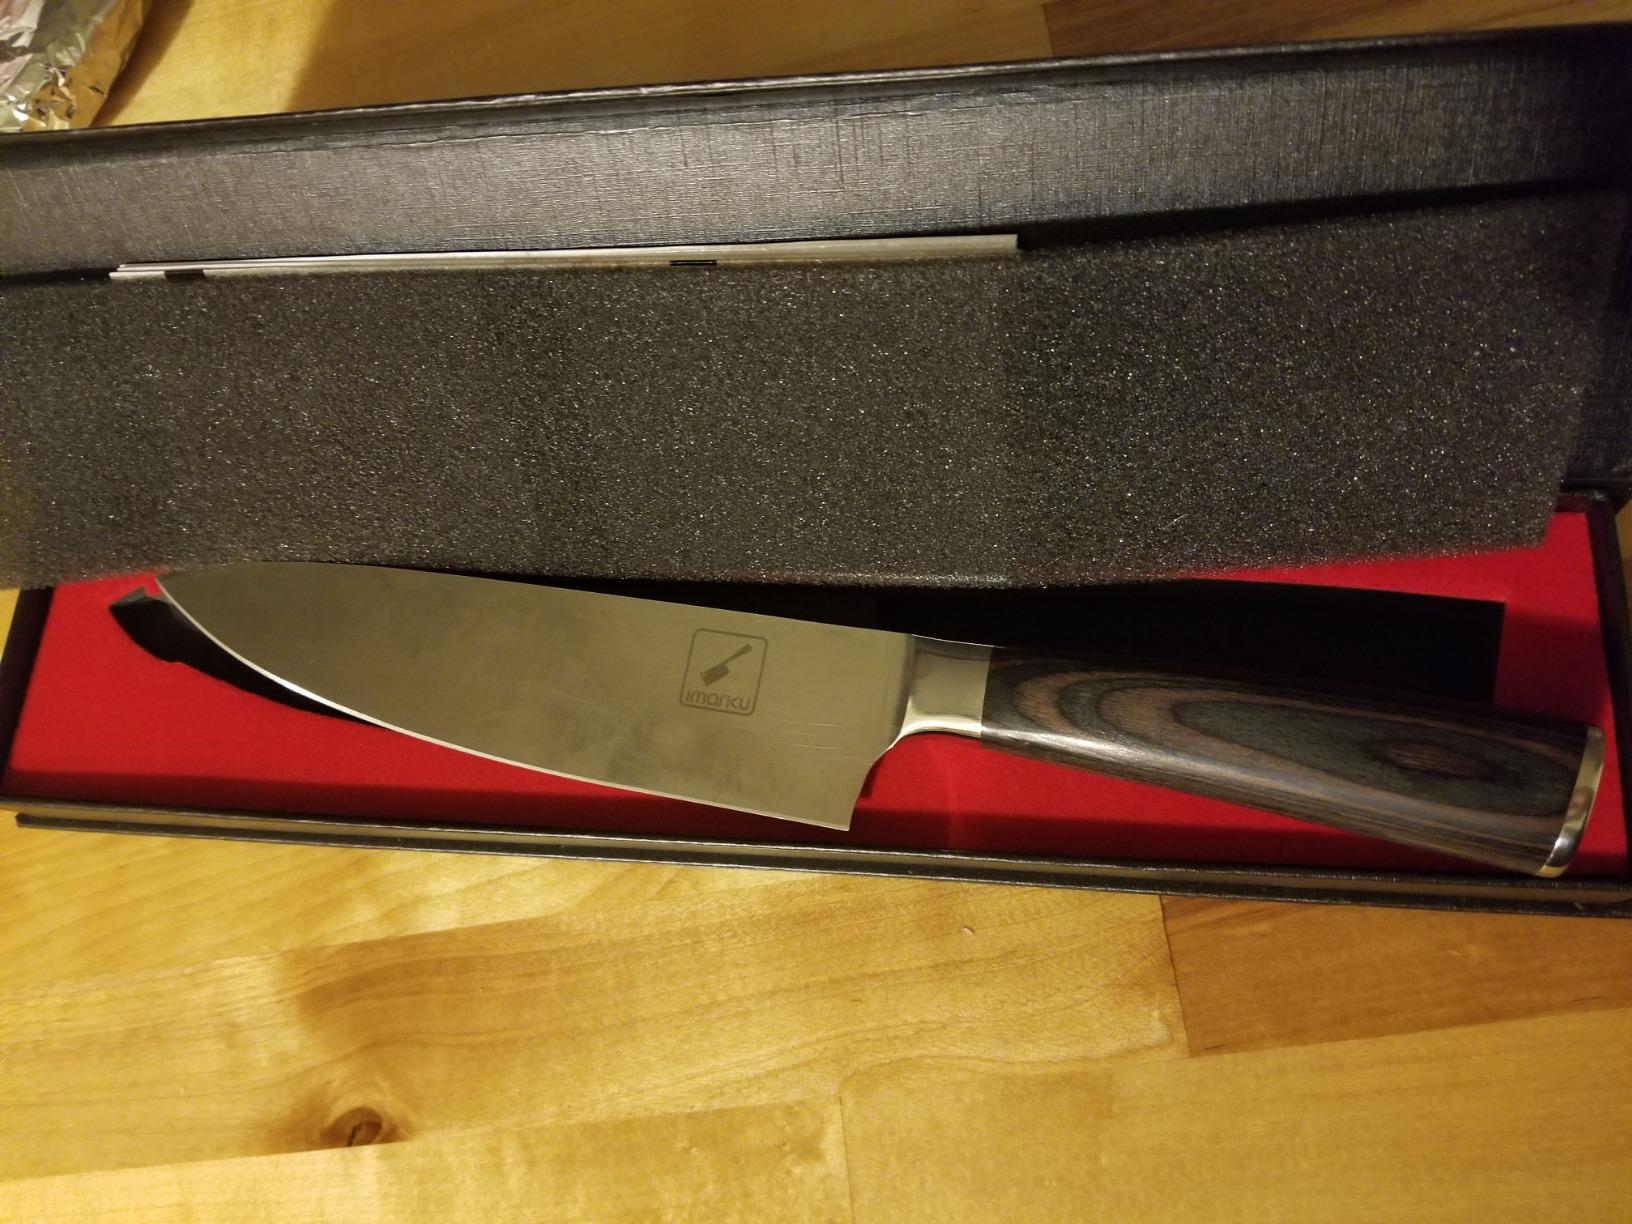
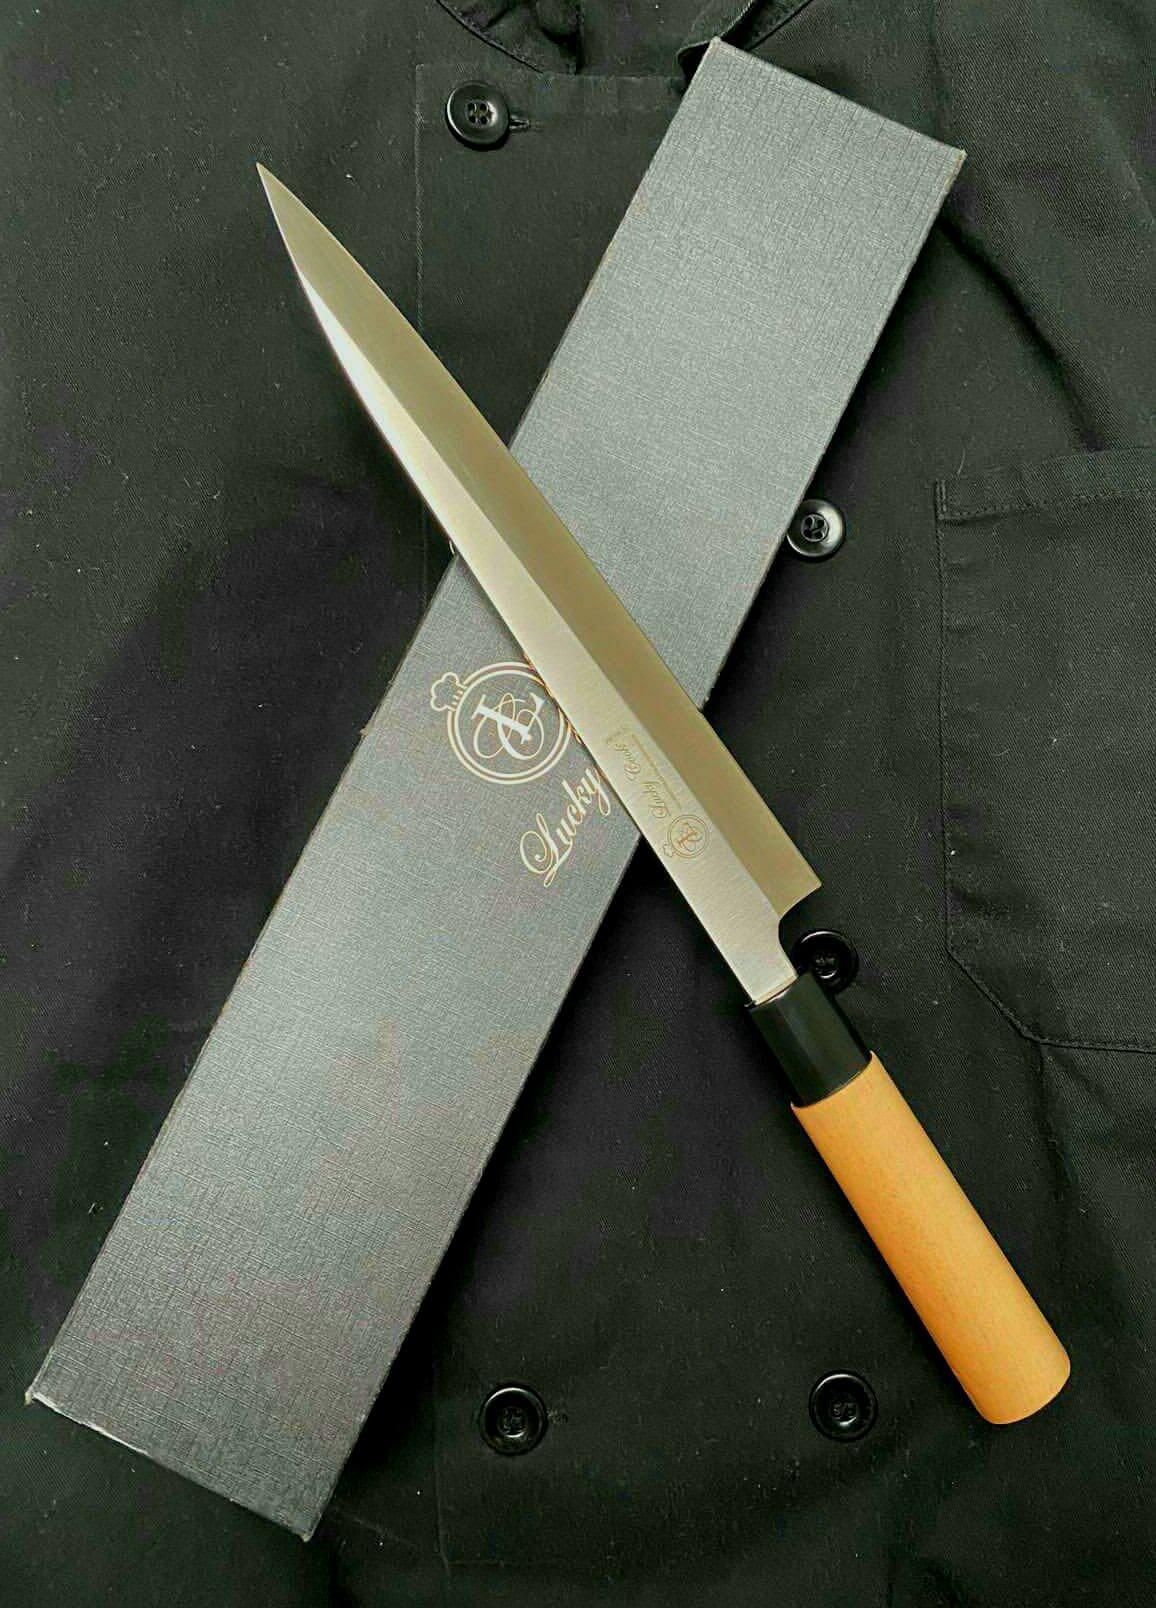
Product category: items_knife
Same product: no